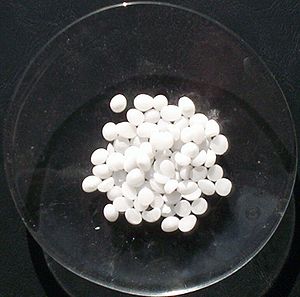
Kaliumhydroxid
Fast kaliumhydroxid.
Kaliumhydroxid er en stærk base med den kemiske formel KOH. Den består af ionerne K⁺ og OH⁻.